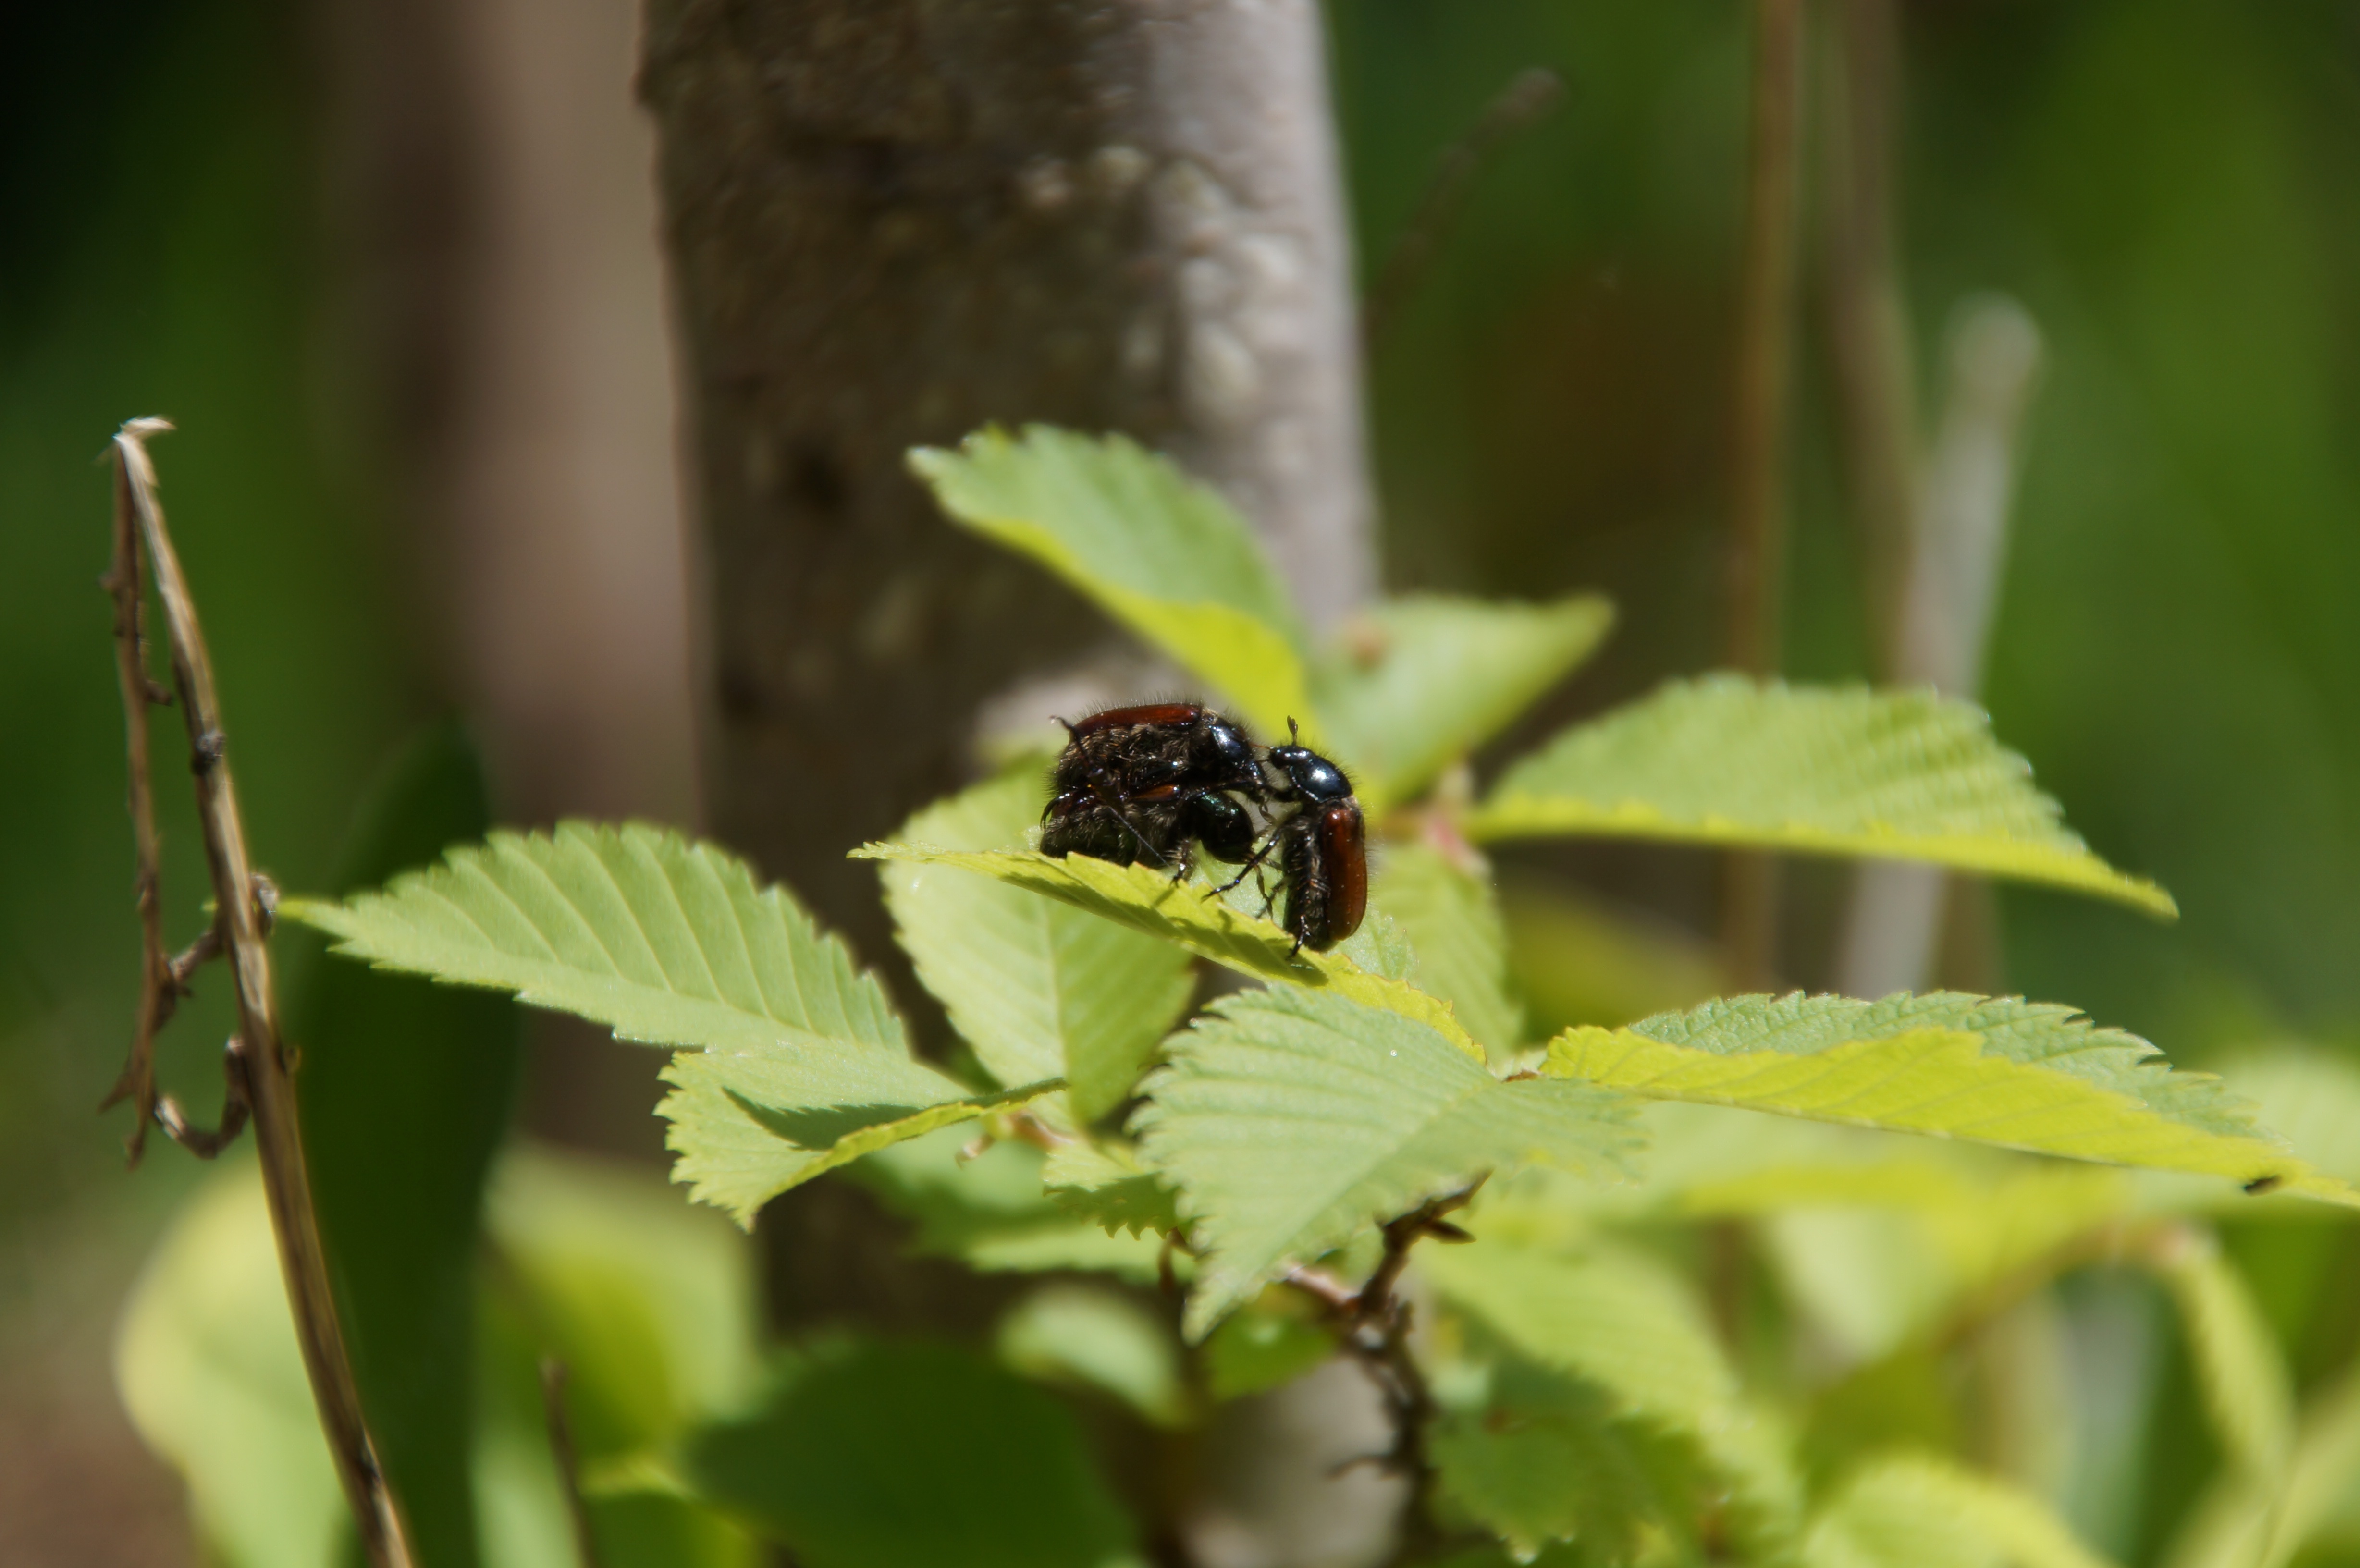
tree, nature, branch, plant, leaf, flower, wildlife, green, insect, botany, butterfly, flora, fauna, invertebrate, close up, leaves, beetle, sex, macro photography, moths and butterflies